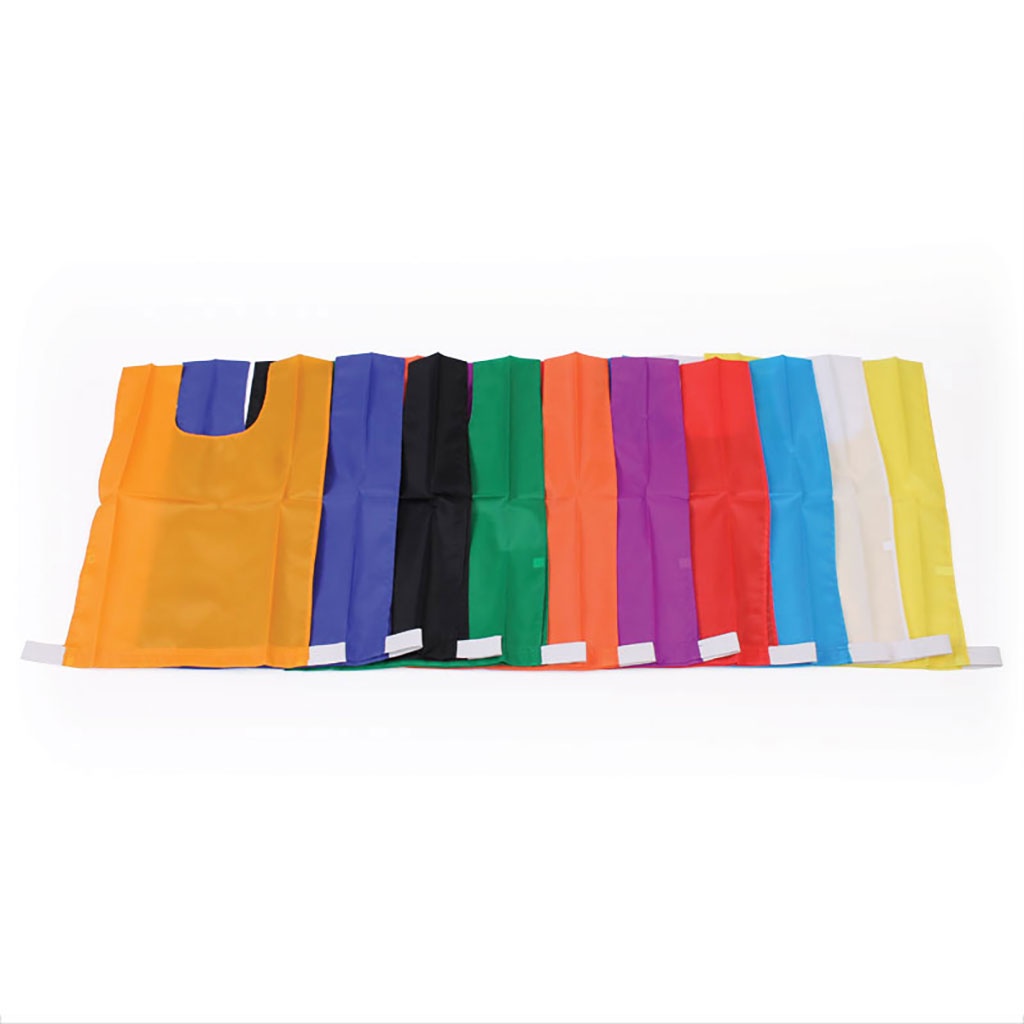
Nylon Bib  Extra Large, White
Durable and lightweight, with rayon elastic on both sides. Available in amber, black, blue, green, orange, purple, red, sky blue, white, yellow. Please specify colour.
Brand: Bishop Sports & Leisure
Category: Sporting Goods > Athletics > General Purpose Athletic Equipment > Training Bibs